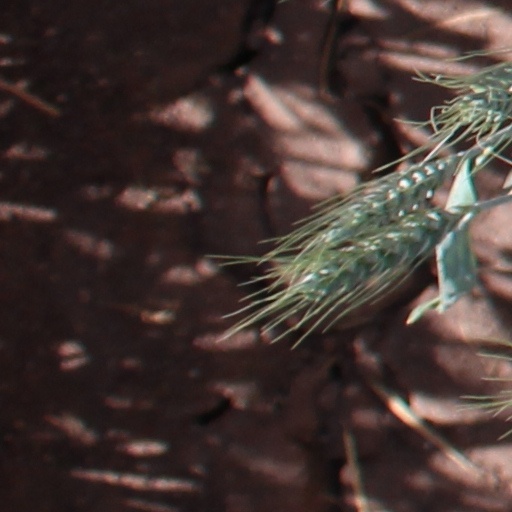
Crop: wheat